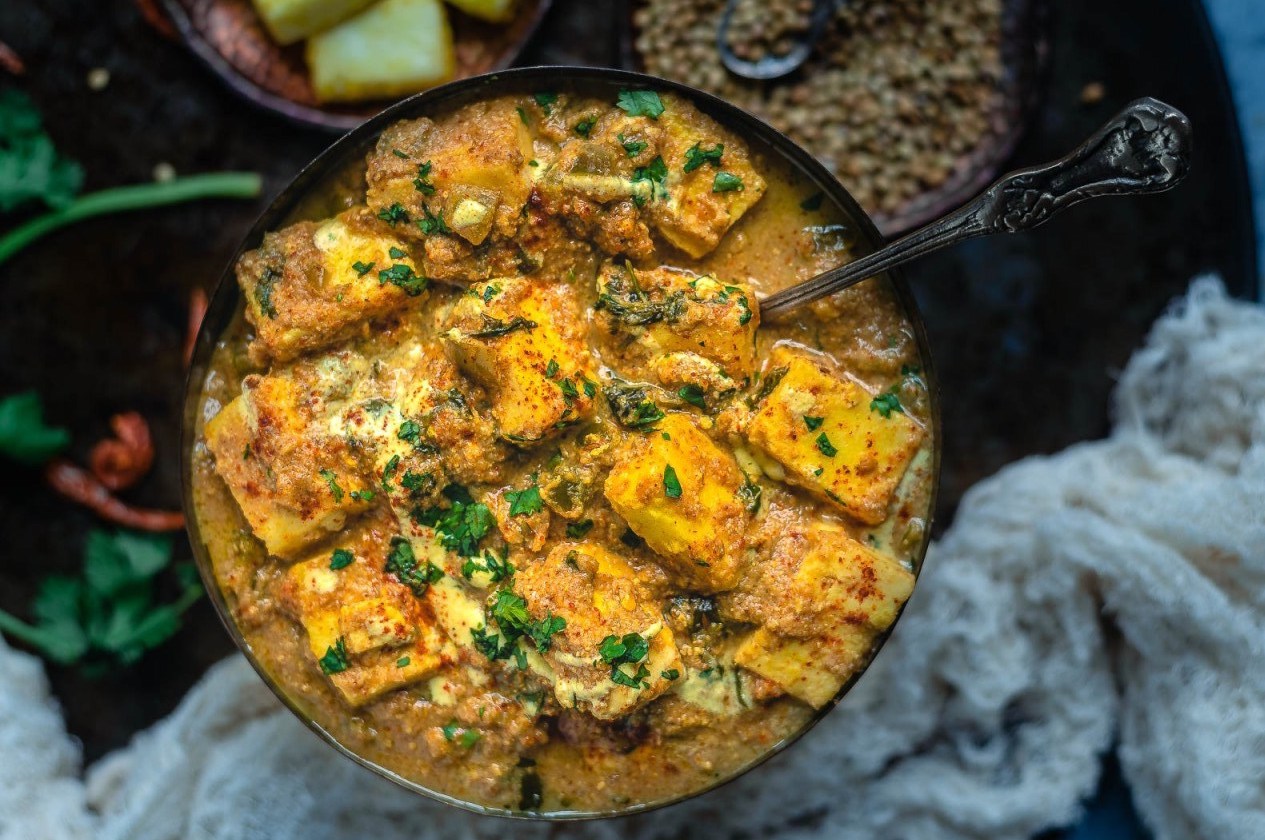
Dish: kadai_paneer